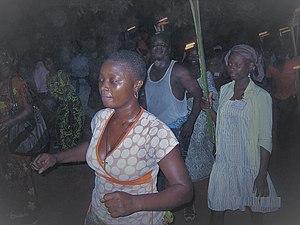
Une femme dansant lors d'une Marche aux flambeaux à la veille de la tenue d’un forum des jeunes à Dangbo au Bénin. vue prise en 2009
La marche aux flambeaux ou retraite aux flambeaux est un défilé nocturne au cours duquel les participants tiennent à la main des torches ou des lanternes multicolores.